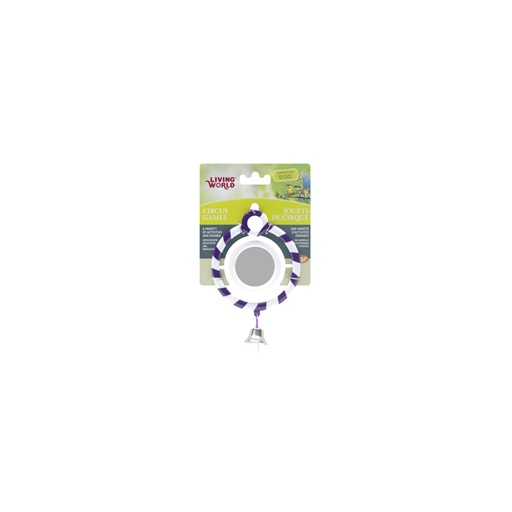
Jouet de cirque avec miroir pour oiseaux violet
Jouet de cirque avec miroir pour oiseaux violet : divertissement garanti Le jouet de cirque avec miroir pour oiseaux violet est l’accessoire idéal pour enrichir le quotidien de votre compagnon à plumes. Grâce à sa conception stimulante et colorée, il invite les oiseaux à bouger, à jouer et à interagir activement avec leur environnement. Un jouet stimulant pour oiseaux actifs Ce jouet de la gamme Living World Cirque est parfait pour divertir les perruches, serins et pinsons. Il comprend un anneau en plastique orné de bandes violettes, une clochette amusante et un miroir rotatif. Tous ces éléments combinés encouragent l’activité physique et mentale de votre oiseau. Les oiseaux, curieux par nature, adorent se voir dans un miroir. Ce jouet leur permet non seulement de se divertir, mais aussi de stimuler leur intelligence et leur bien-être. Rompre la monotonie de la vie en cage En captivité, l’ennui peut nuire à la santé mentale des oiseaux. Ce jouet de cirque avec miroir pour oiseaux violet aide à rompre la routine quotidienne. Il favorise l'exploration et empêche l’oisiveté. Chaque élément a été pensé pour captiver l’attention de l’oiseau et encourager ses comportements naturels. Caractéristiques pratiques et amusantes Anneau en plastique solide avec bandes violettes Miroir rotatif pour éveiller la curiosité Clochette pour stimuler l’ouïe et le jeu Crochet intégré pour une installation facile Convient aux perruches ondulées, serins et pinsons Jouet de cirque avec miroir pour oiseaux violet : divertissement interactif pour perruches, serins et pinsons. Stimule et amuse votre oiseau.
Category: Animals & Pet Supplies > Pet Supplies > Bird Supplies > Bird Toys > Mirrors